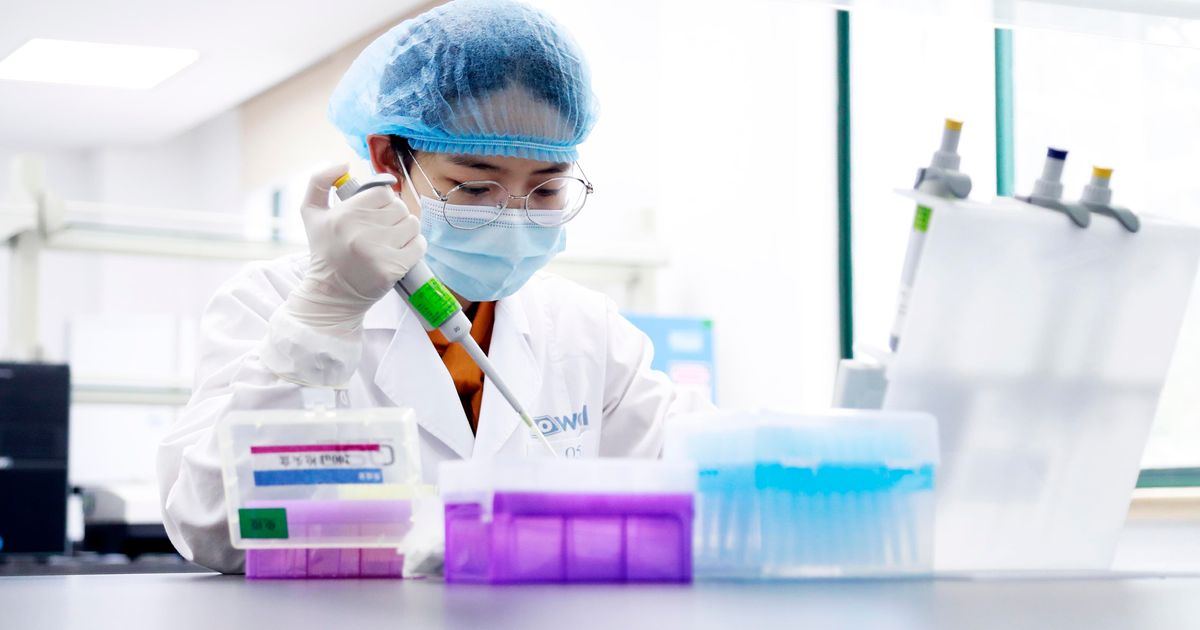
Objects detected:
Mask
Gloves